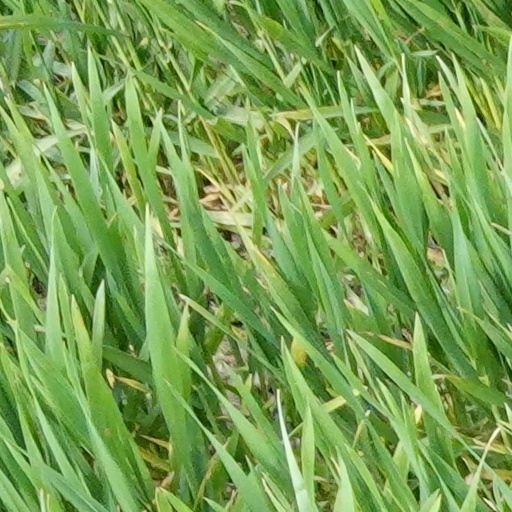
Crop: wheat